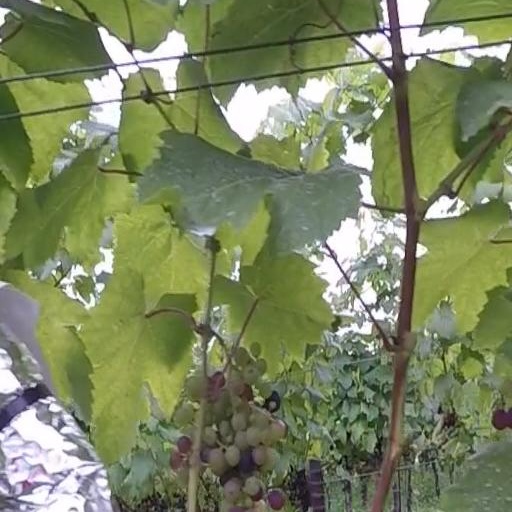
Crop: grape